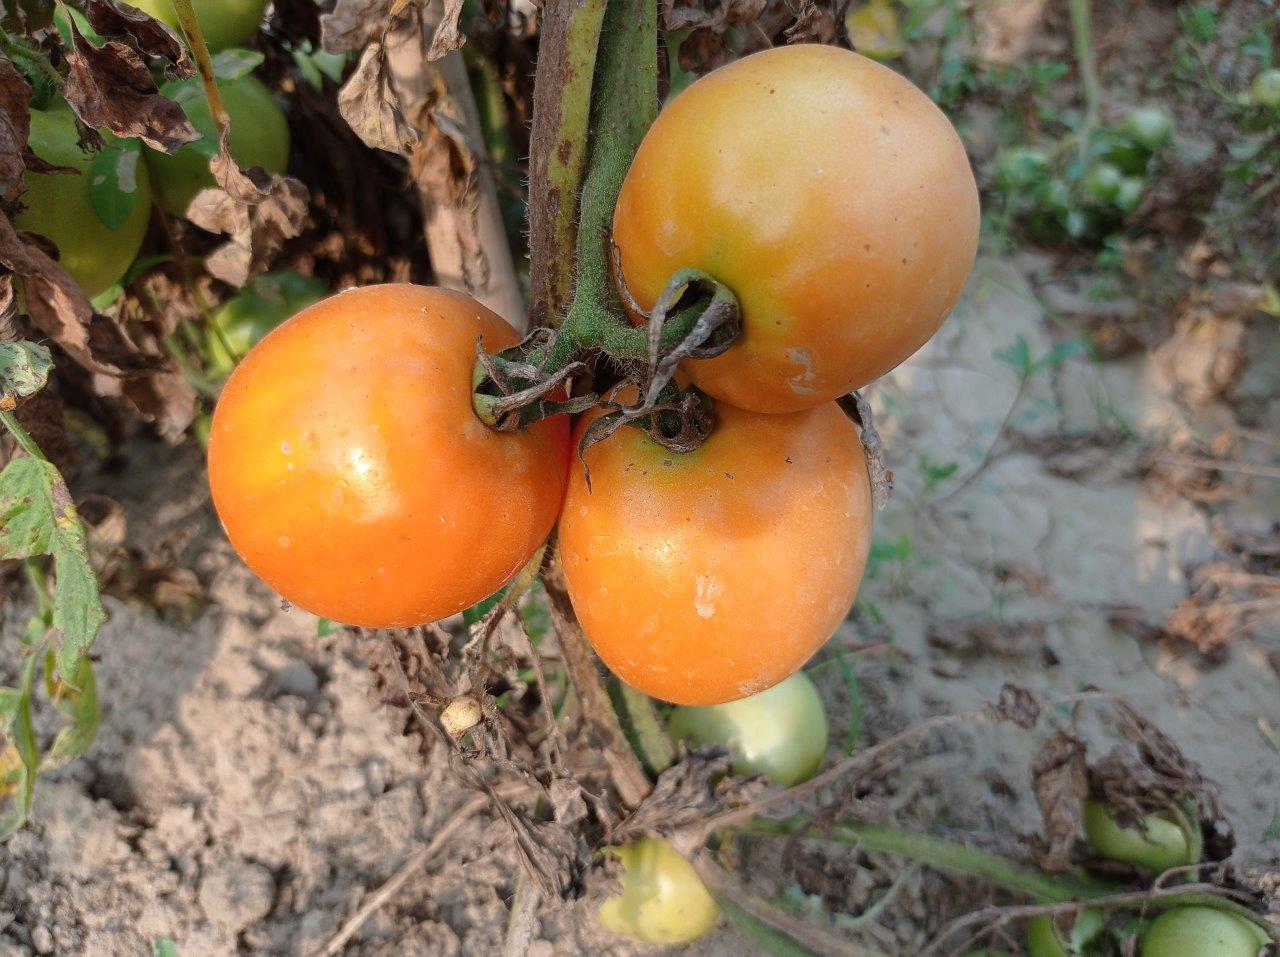
Maturity: Mature